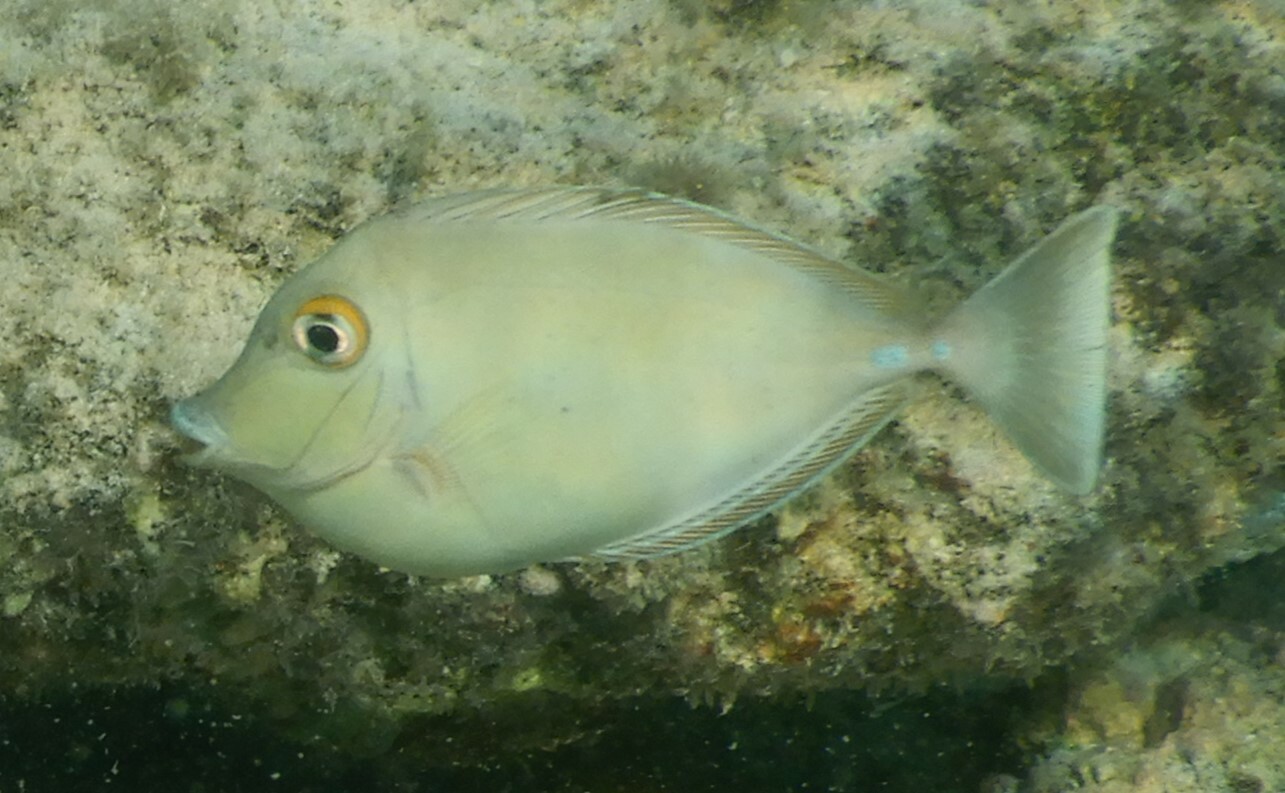
Naso unicornis (Bluespine Unicornfish)